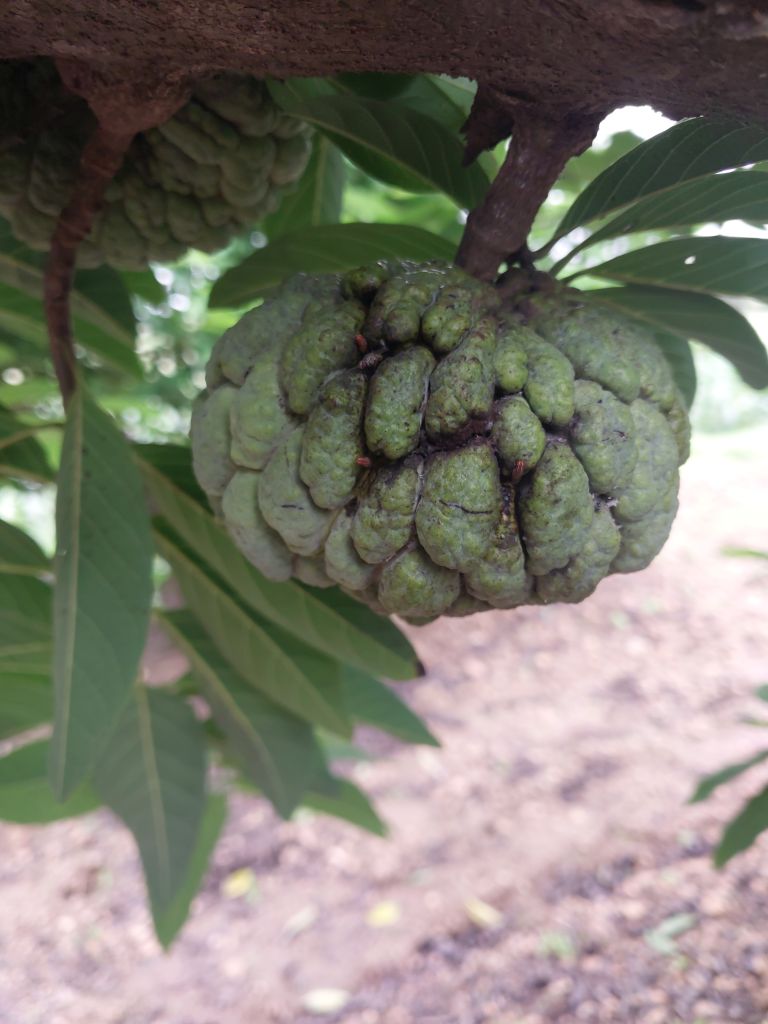
Disease label: Athracnose